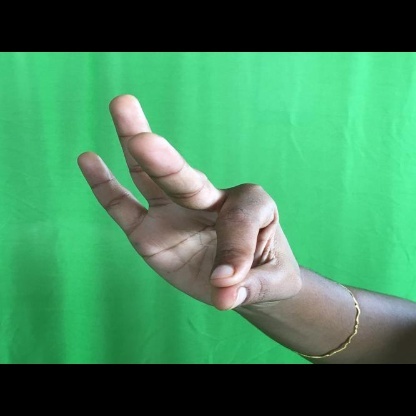
Mudra: Hamsasyam